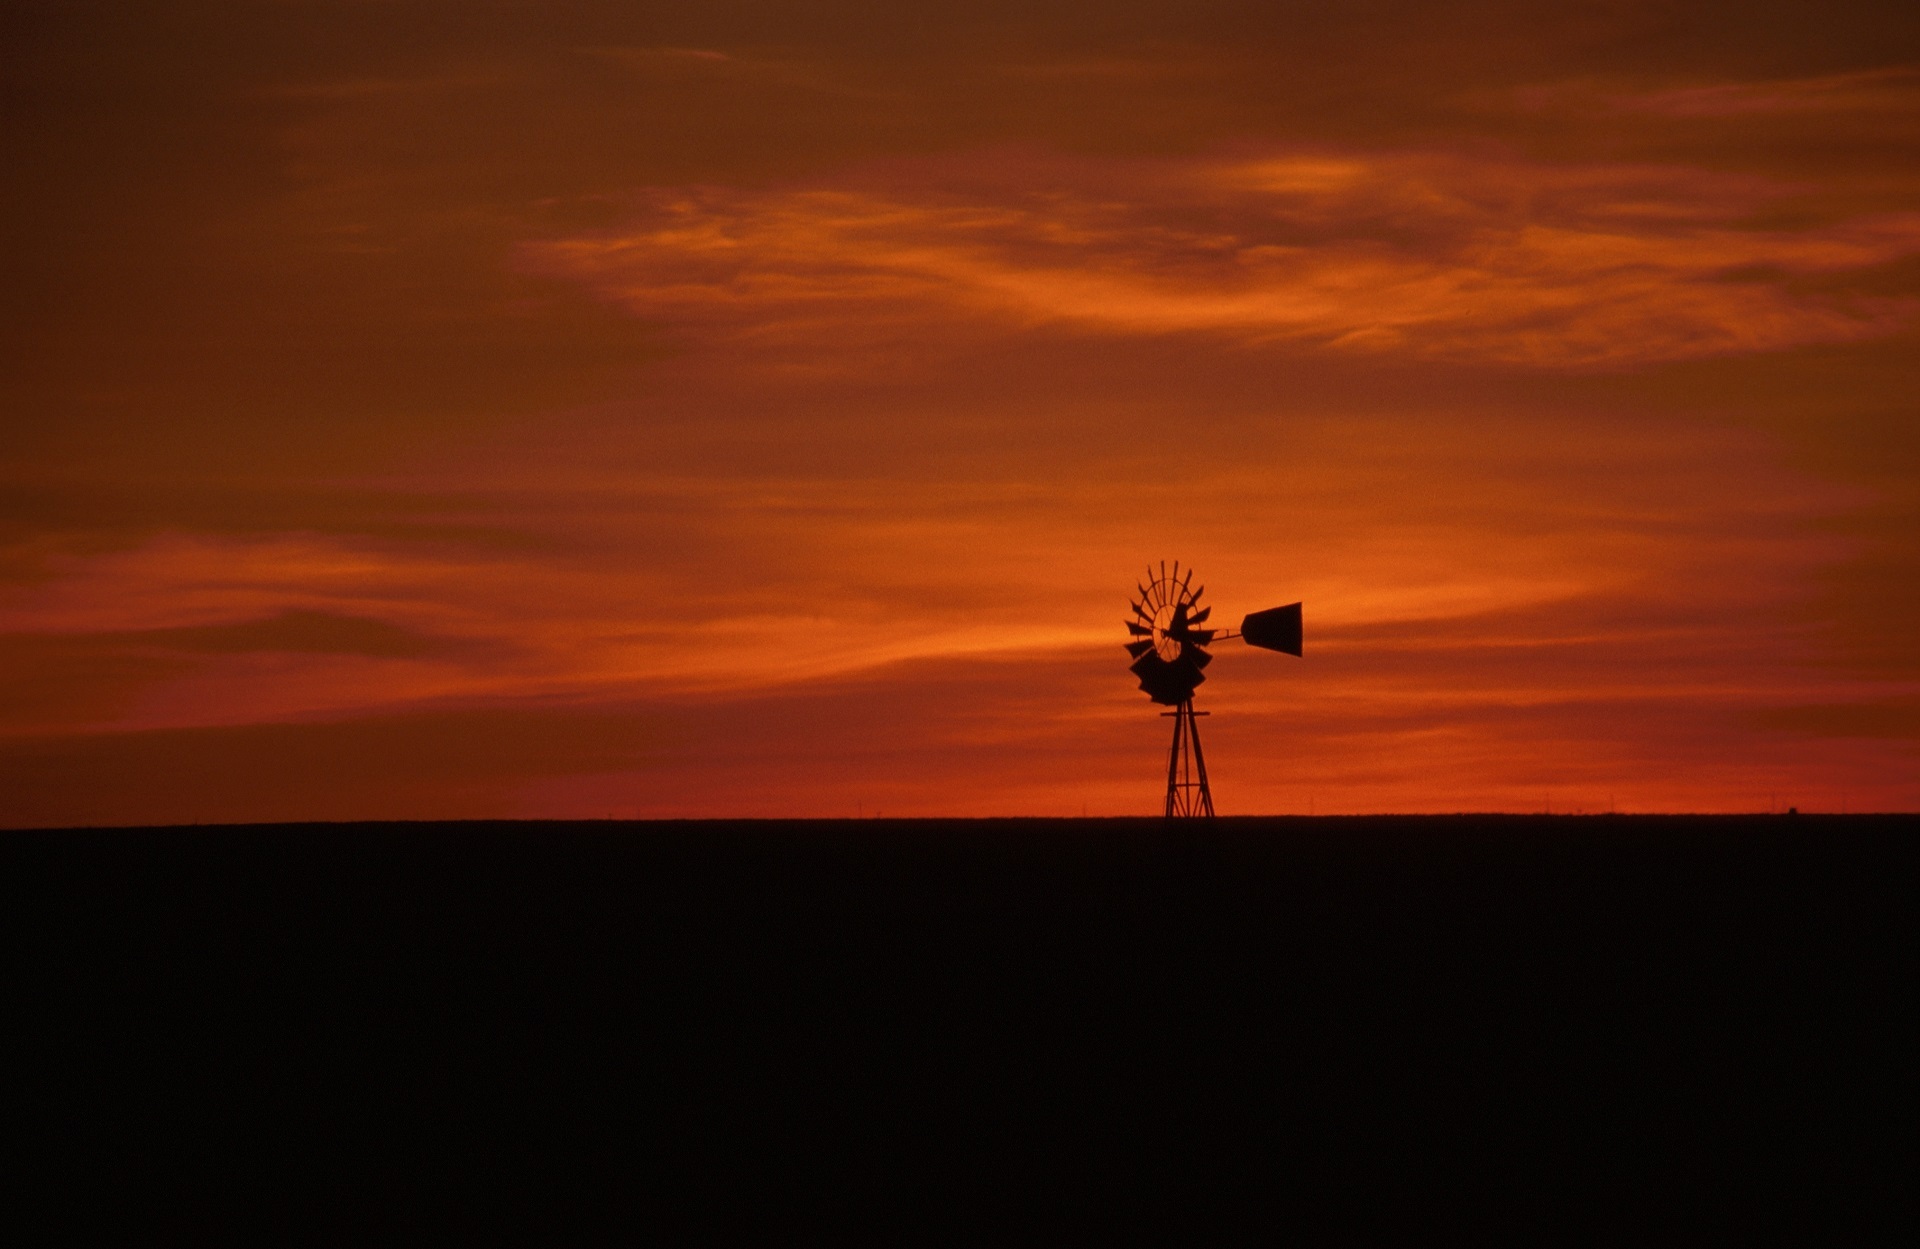
landscape, sea, horizon, silhouette, cloud, sky, sun, sunrise, sunset, sunlight, morning, windmill, old, dawn, dusk, evening, twilight, rural, orange, picturesque, blades, western, vane, afterglow